Mexican literature

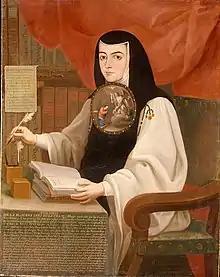
Sor Juana, in 1772 by Andrés d'Islles (Museum of the Americas, Madrid). Her outspoken opinions granted her lifelong names such as, "The Tenth Muse", "The Phoenix of America", or the "Mexican Phoenix".

To celebrate the centenary of the Independence of Mexico, there was a literary project surged "Antología del Centenario" which aimed to collect authors of the first hundred years of Mexico. This was truncated and only the first volume was published in two volumes primarily consisting of collected poetry. The poets of the time that were included were Friar Manuel de Navarrete, Fernando Calderón, Ignacio Rodríguez Galván. Notable modernists of the time included Amado Nervo and Manuel Gutiérrez Nájera. Other notable authors of that time were Luis G. Urbina, Efren Rebolledo, José Juan Tablada, Enrique González Martínez and Ramón López Velarde.